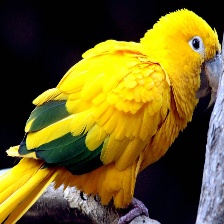
Species: GOLDEN PARAKEET
Scientific name: GUARUBA GUAROUBA